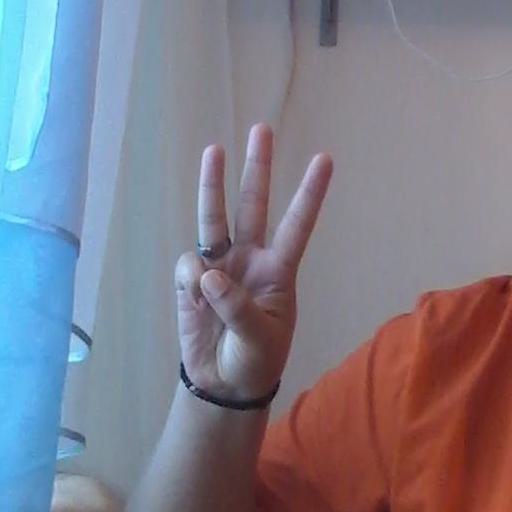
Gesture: three